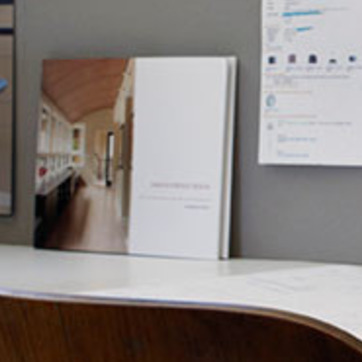
Material: paper